Francesco La Cava

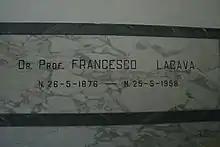
Francesco La Cava's Grave

Concettina, La Cava's wife, was devastated by his departure, as she was left alone in Bovalino with their two children. As a short diary entitled ""Diario della vita che passai quando il mio caro Ciccio si trovava in guerra di liberazione dei nostri fratelli"" reveals, Concetta proved to be not only a woman, but also an outstanding wife during these difficult years.